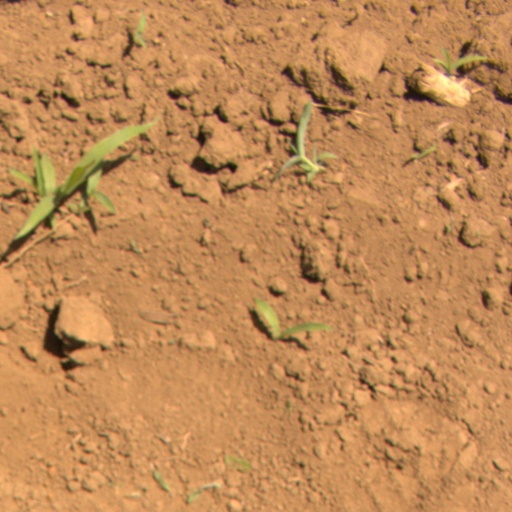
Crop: Jerusalem artichoke